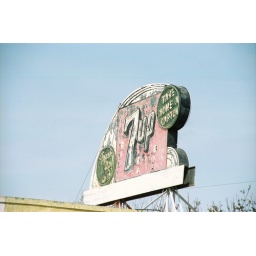
Was a neon sign but now it's just a sign. It's on top of a building in Fresno's Tower District.